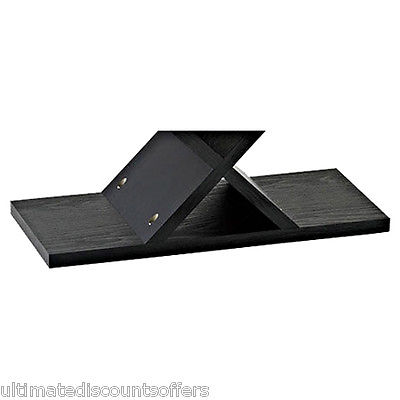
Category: table